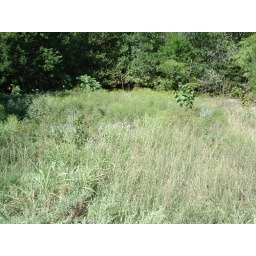
a pasture in a mott. The little yellow flowers are broom weed.